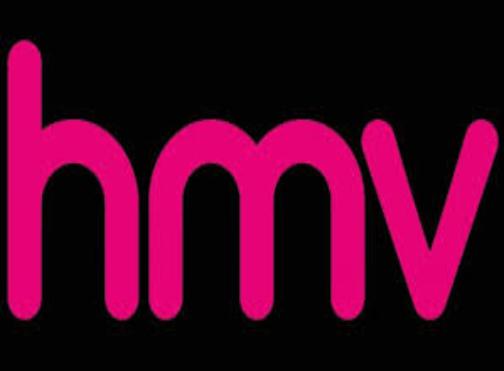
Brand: HMV
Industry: Leisure